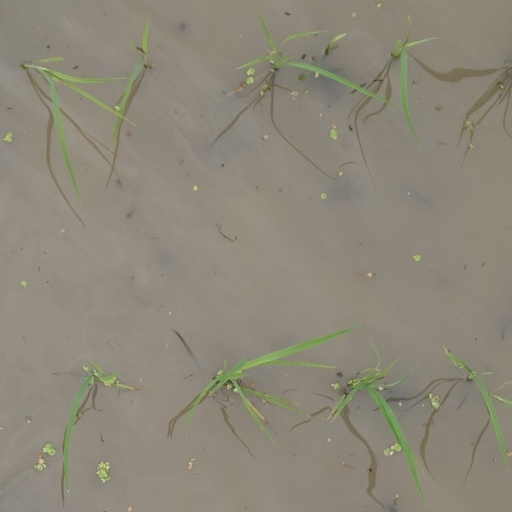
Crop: rice